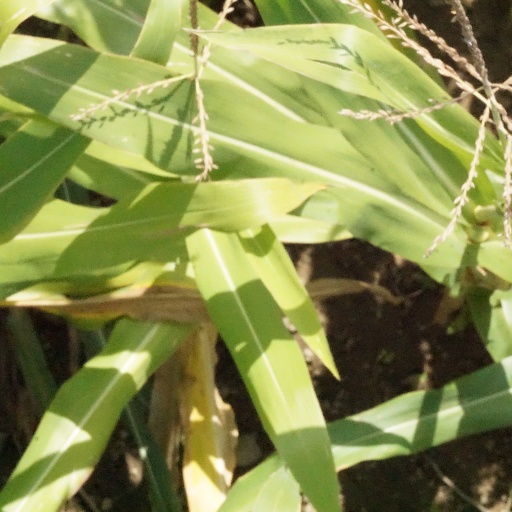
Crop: maize; corn